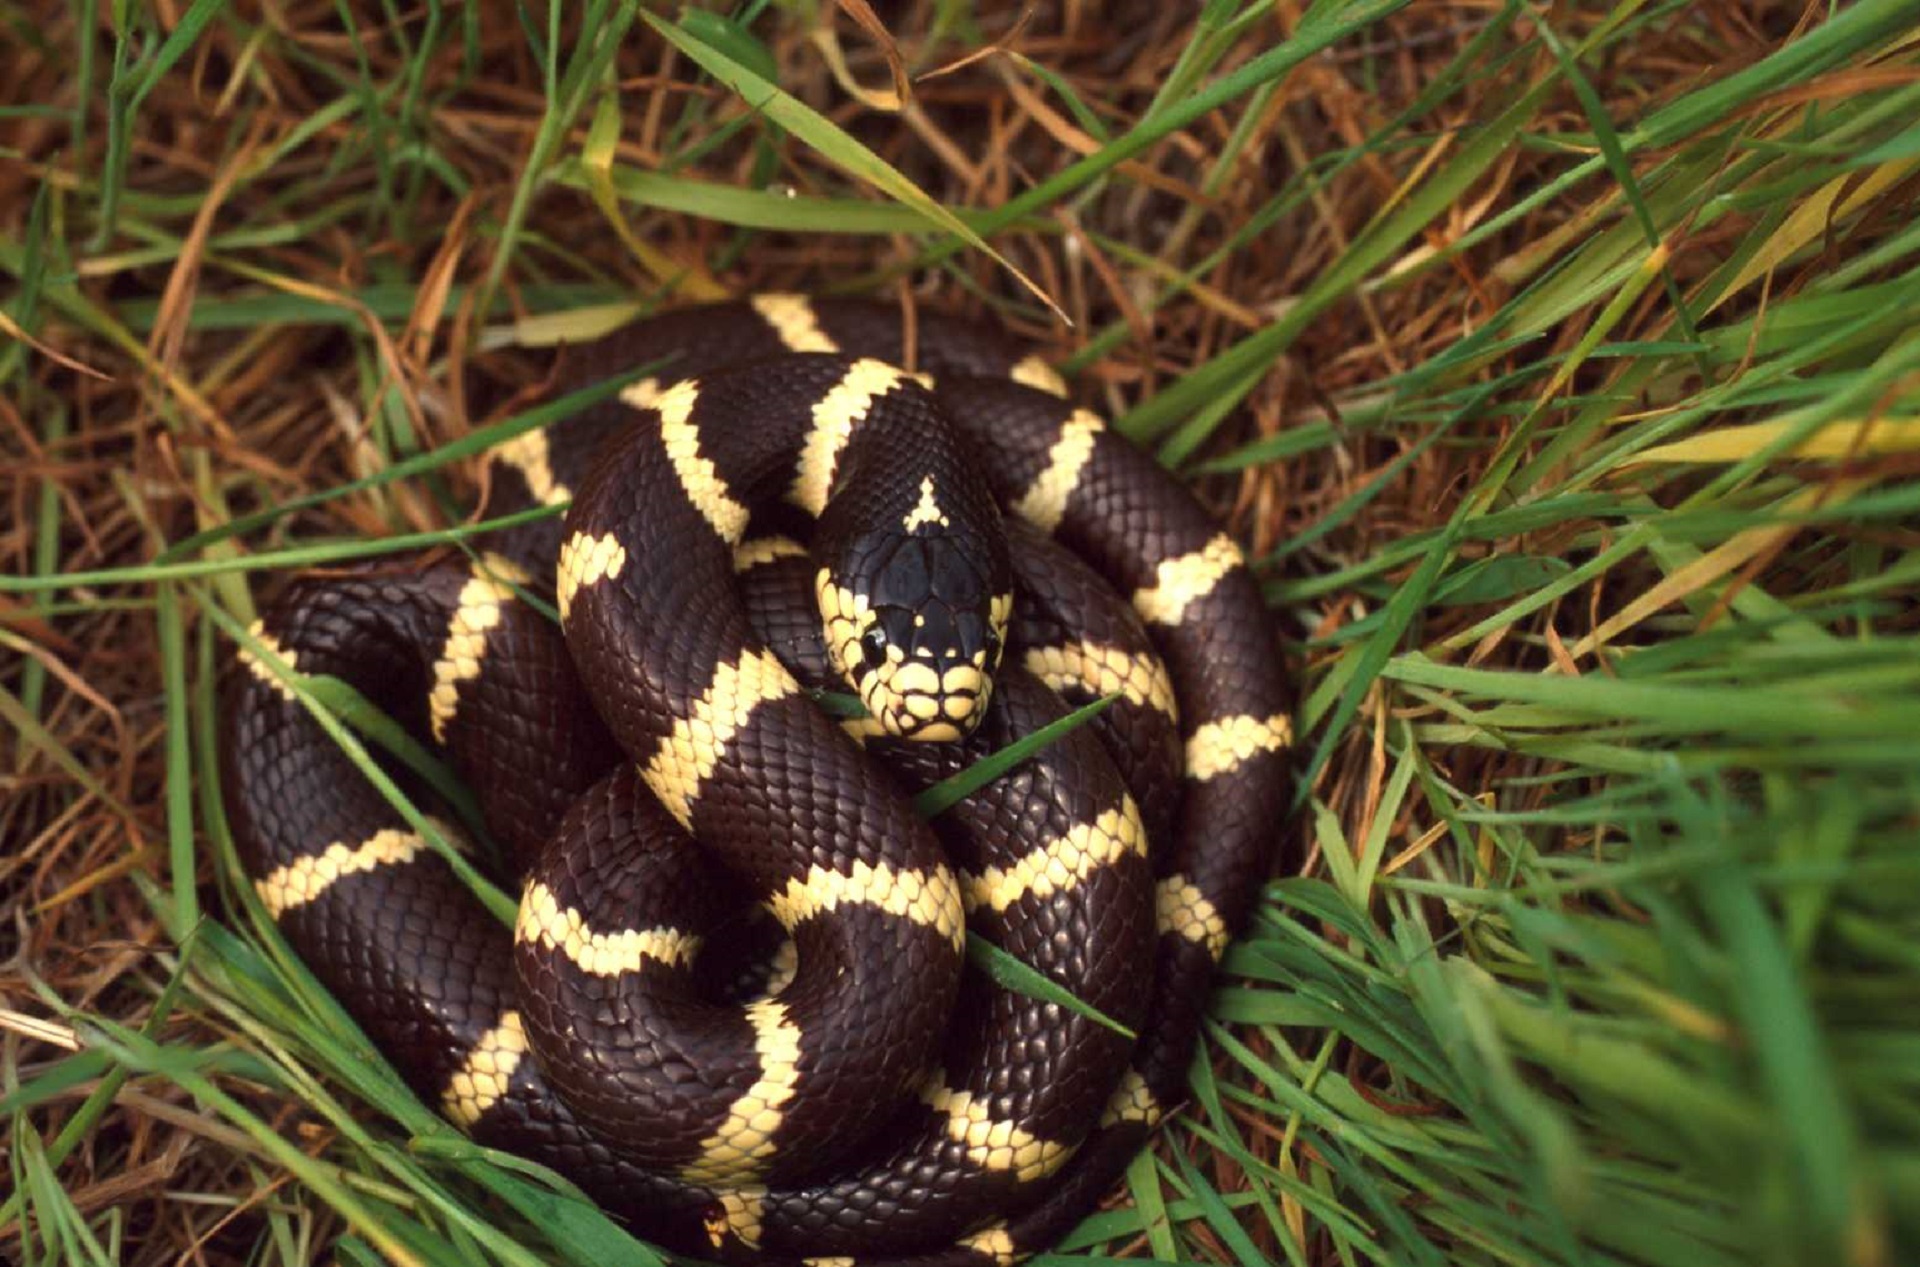
nature, wildlife, portrait, macro, reptile, fauna, outdoors, snake, vertebrate, scales, coiled, colubridae, california kingsnake, nonvenomous, colubrid